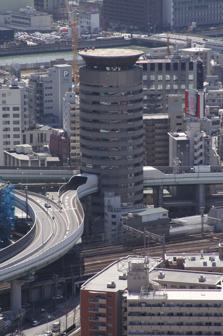
Building: Gate Tower Building
Country: Japan
Year built: 1992
16-story building in Japan notable for a highway going through it This article is about the Gate Tower Building in Fukushima-ku, Osaka, Japan. For the one in Rinku Town, see Rinku Gate Tower Building . Gate Tower Building ゲートタワービル Location within Japan General information Type Office building Location 5-4-21 Fukushima, Fukushima-ku, Osaka Country Japan Coordinates 34°41′53″N 135°29′22″E / 34.69806°N 135.48944°E / 34.69806; 135.48944 Elevation 2 m (7 ft) Completed 1992 Client Suezawa Sangyō Co. Ltd. Height 71.9 m (236 ft) Technical details Structural system Reinforced concrete and partly steel frame Floor count 16 above ground, 2 underground, 1 elevator equipment tower floor Floor area 7,956 m 2 (85,640 sq ft) Design and construction Architect(s) Azusa Sekkei, Yamamoto-Nishihara Kenchiku Sekkei Jimushō Main contractor Sato Kōgyō Co. Ltd. Umeda exit The Gate Tower Building ( ゲートタワービル , gēto tawā biru ) is a 16-floor office building in Fukushima-ku, Osaka , Japan. It is notable for the highway offramp of the Ikeda Route that passes through the building. Overview The building has a double core construction, with a circular cross-section. The Umeda exit of the Ikeda Route of the Hanshin Expressway system (when exiting the highway from the direction of Ikeda) passes between the fifth through seventh floors of the building. The highway is effectively the tenant of those floors. The elevator passes through the floors without stopping, with floor 4 being followed by floor 8. The floors through which the highway passes consist of elevators, stairways and machinery. The highway does not make contact with the building. It passes through as a bridge, held up by supports next to the building. The highway is surrounded by a structure to protect the building from noise and vibration. The roof has a helipad . History A wood and charcoal business held the property rights for the plot of land since the early Meiji period , but the gradual move to other sources of fuel resulted in the deterioration of those company buildings. In 1983, redevelopment of the area was approved, but building permits were refused because the highway was already being planned. The property rights' holders refused to give up, and negotiated with the Hanshin Expressway corporation for approximately five years to reach the current solution. Although normally highway corporations purchase the land they build a highway on or over, it is not guaranteed to succeed and therefore issues like this can arise. For that reason, the highway laws, city planning laws, city redevelopment laws and building codes were partly revised in 1989 to allow the unified development of highways and buildings in the same space. This system was originally designed to facilitate the construction of the second ring road in the vicinity of Toranomon, Minato , Tokyo, but in the end was not applied there. Instead, the system was put into effect in the construction of the Gate Tower Building, becoming Japan's first building to have a highway pass through it. Normally, highways are still built underground in these cases, and passing through a building is an extremely rare occurrence. See also Yau Ma Tei Car Park Building , another building with a highway running through it (now demolished) Liziba station , a monorail station located within a residential building References